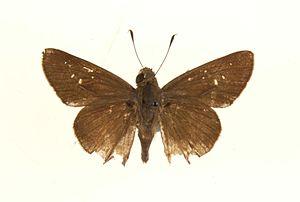
L’Hespérie du millet est une espèce de lépidoptères de la famille des Hesperiidae et de la sous-famille des Hesperiinae.
Le genre Pelopidas regroupe des lépidoptères de la famille des Hesperiidae et de la sous-famille des Hesperiinae.